Edelgave

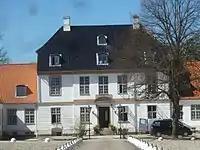
The main wing

The plastered, Neoclassical house consists of a two-storey "Corps de logis" with a black-glazed tile roof, flanked by a complex of one-storey secondary service wings with hipped, red tile roofs on each side, forming a small "Cour d'honneur".